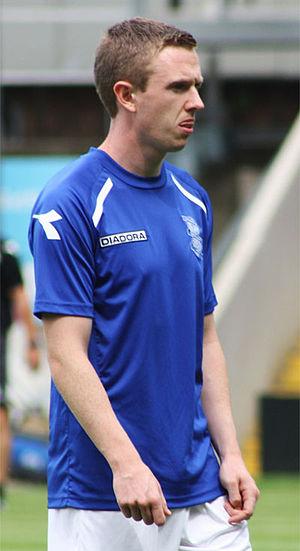
Shane Ferguson, né le 12 juillet 1991 à Derry, est un footballeur international nord-irlandais qui évolue au poste de défenseur au Millwall FC.